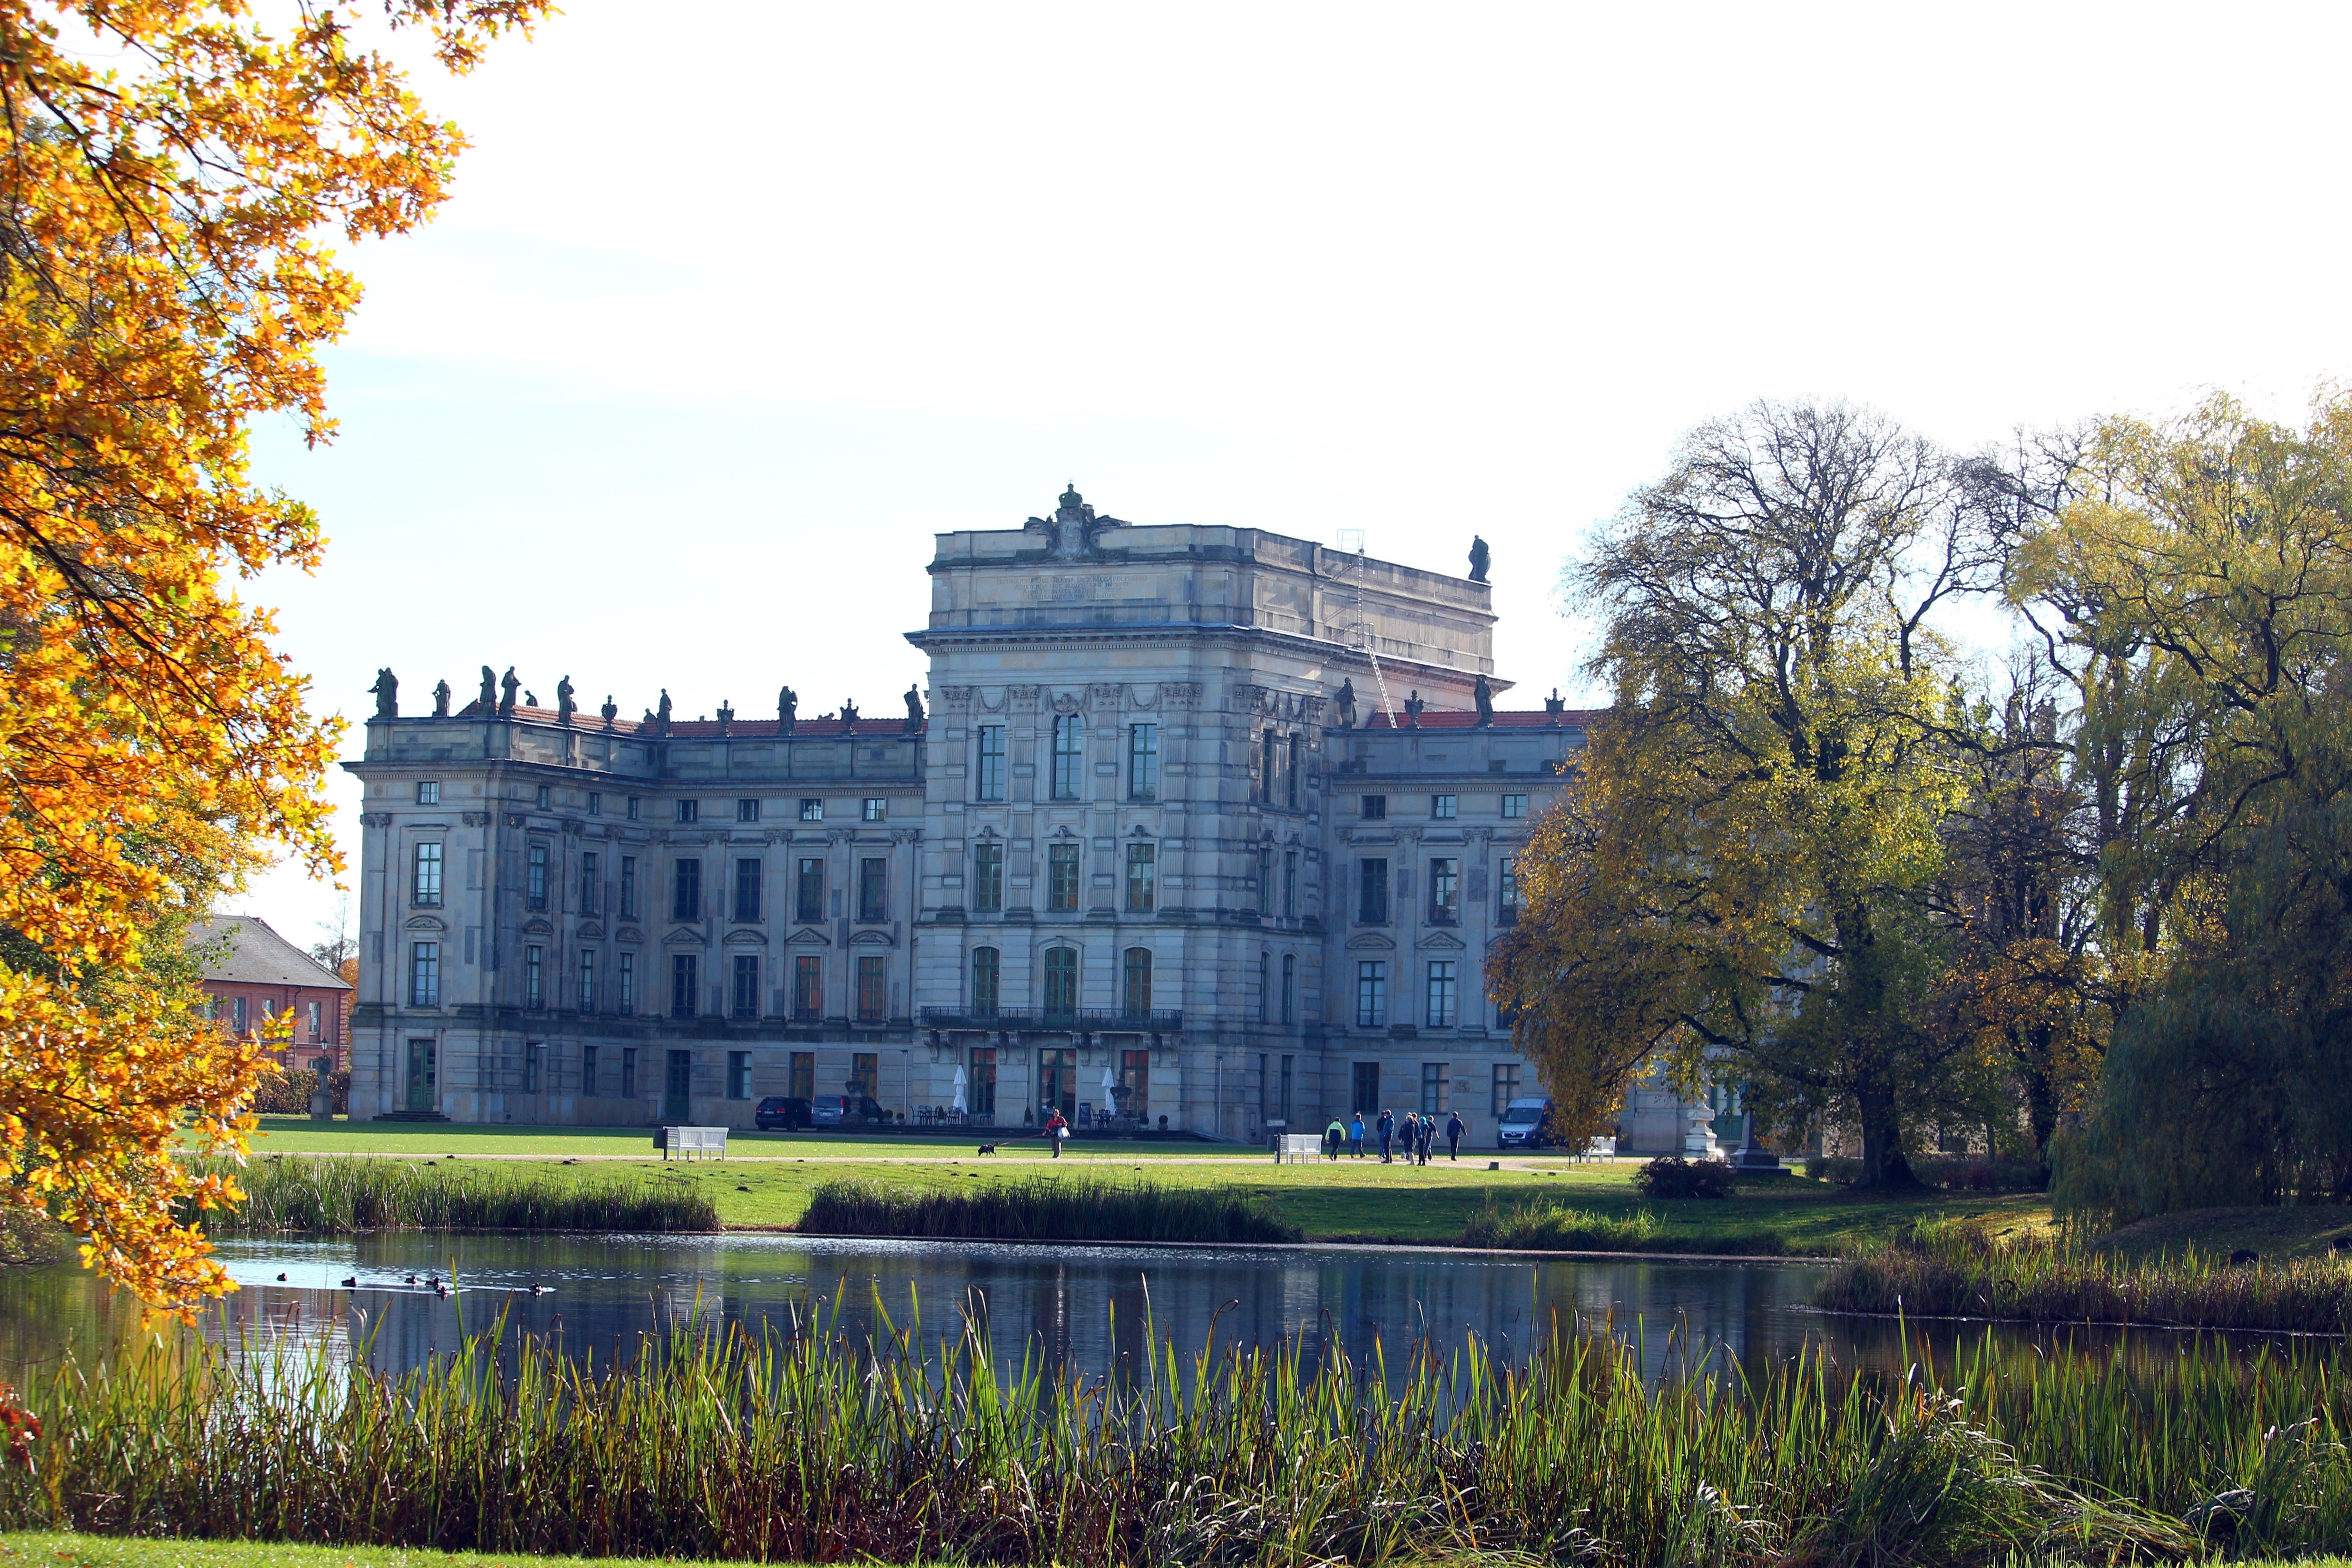
tree, building, chateau, palace, pond, reflection, autumn, park, castle, waterway, estate, castle park, schlossgarten, barockschloss, stately home, ludwigslust parchim